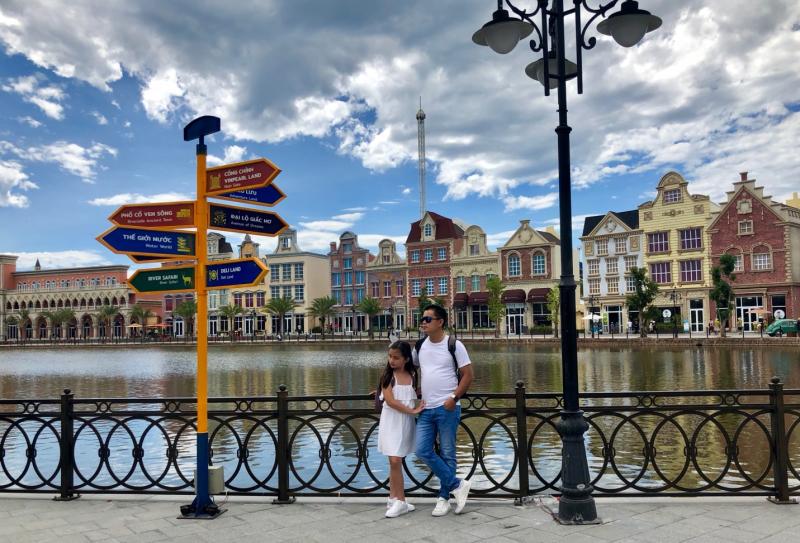
một người đàn ông và một cô bé đang đứng ở ven con sông